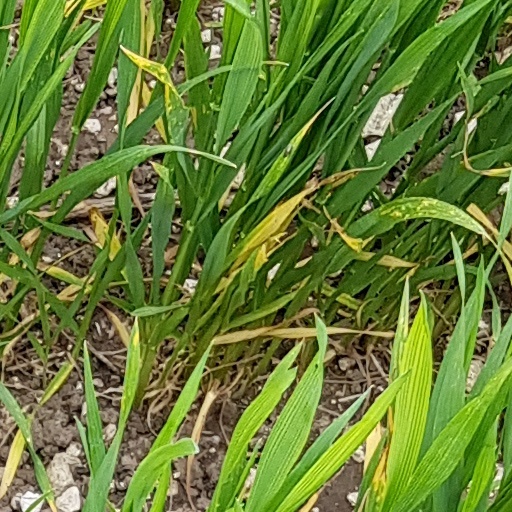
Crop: wheat